Gerald Garson

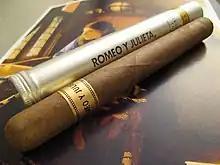
Romeo y Julieta cigar. Siminovsky gave Garson a box of the Dominican cigars.

Another recording showed Siminovsky (at this point, part of a sting operation targeting Garson) giving the judge a $250 box of 25 "Romeo y Julieta" Dominican cigars on March 3, 2010. The cigars were supplied to Siminovsky by the DA's Office.